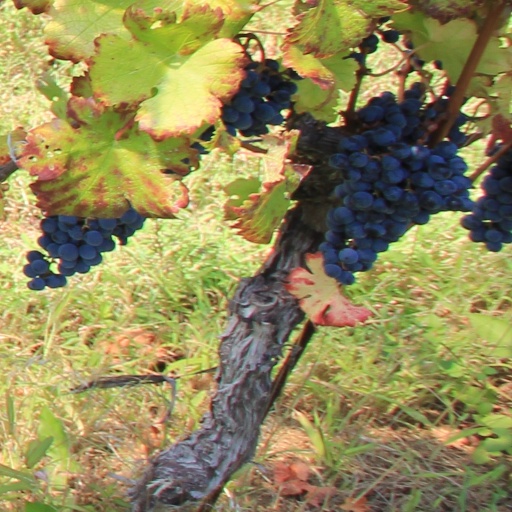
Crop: grape